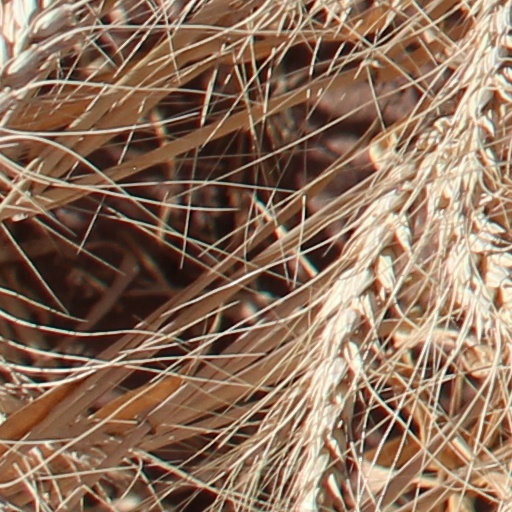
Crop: wheat